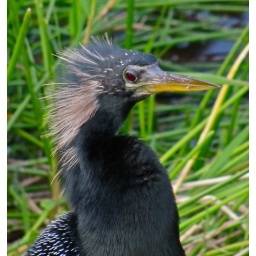
A male anhinga has an all black head and a bit of hair! Taken on the anhinga trail in the Everglades